St Leonard's College, St Andrews

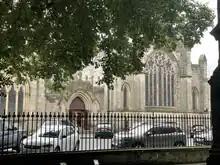
Martyrs Kirk, the universities postgraduate library

The old college site was visited by Samuel Johnson and James Boswell in August 1773. The old college site has, since the late 19th century, been occupied by St Leonards School. The college chapel remains the property of the university. When it was re-established in 1974 it did not own any property, but since then it has accumulated several buildings including Deans Court and the Martyrs Kirk postgraduate library. St Leonard's College has been based in the Old Burgh School since 2020.